Elmwood, Providence, Rhode Island

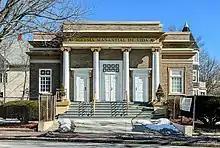
A Hispanic church on Elmwood Avenue

The neighborhood remains one of the most ethnically, culturally, and racially diverse in the city. , 56.7% of the population was Hispanic, 23.3% Black or African-American, 23.6% White (10.5% Non-Hispanic White), 9.3% Asian, and 1.8% Native American. 70% of children under the age of six spoke a language other than English as their primary language.